1 Kings 7

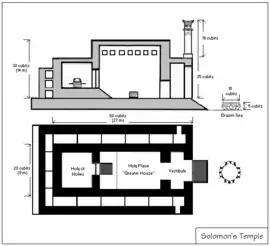
Solomon's Temple design with measurements

The big structures and furnishings in the temple of Solomon were crafted by a Phoenician craftsman called Hiram (or Ahiram), especially the two pillars which stood at the entrance to the temple (verses 15–22), and the circular bronze sea ("molten sea"; verses 23–26), among those listed in verses 40–47. A note states that Solomon established his own ore-refinery in the Jordan valley to produce the necessary bronze material. Other holy instruments and royal blessing-gifts were richly covered with gold (verses 48–51).